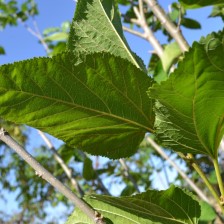
Variety: ChiangMaiBuriram60